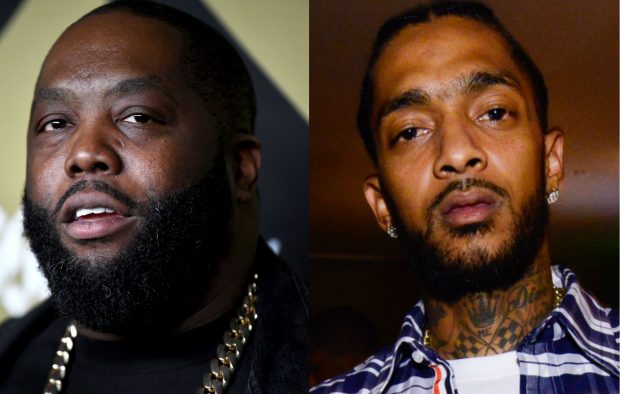
Gender: men